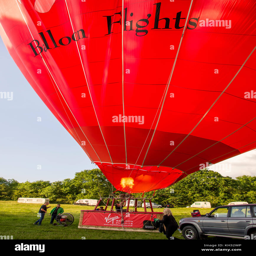
the hot air balloon prepares